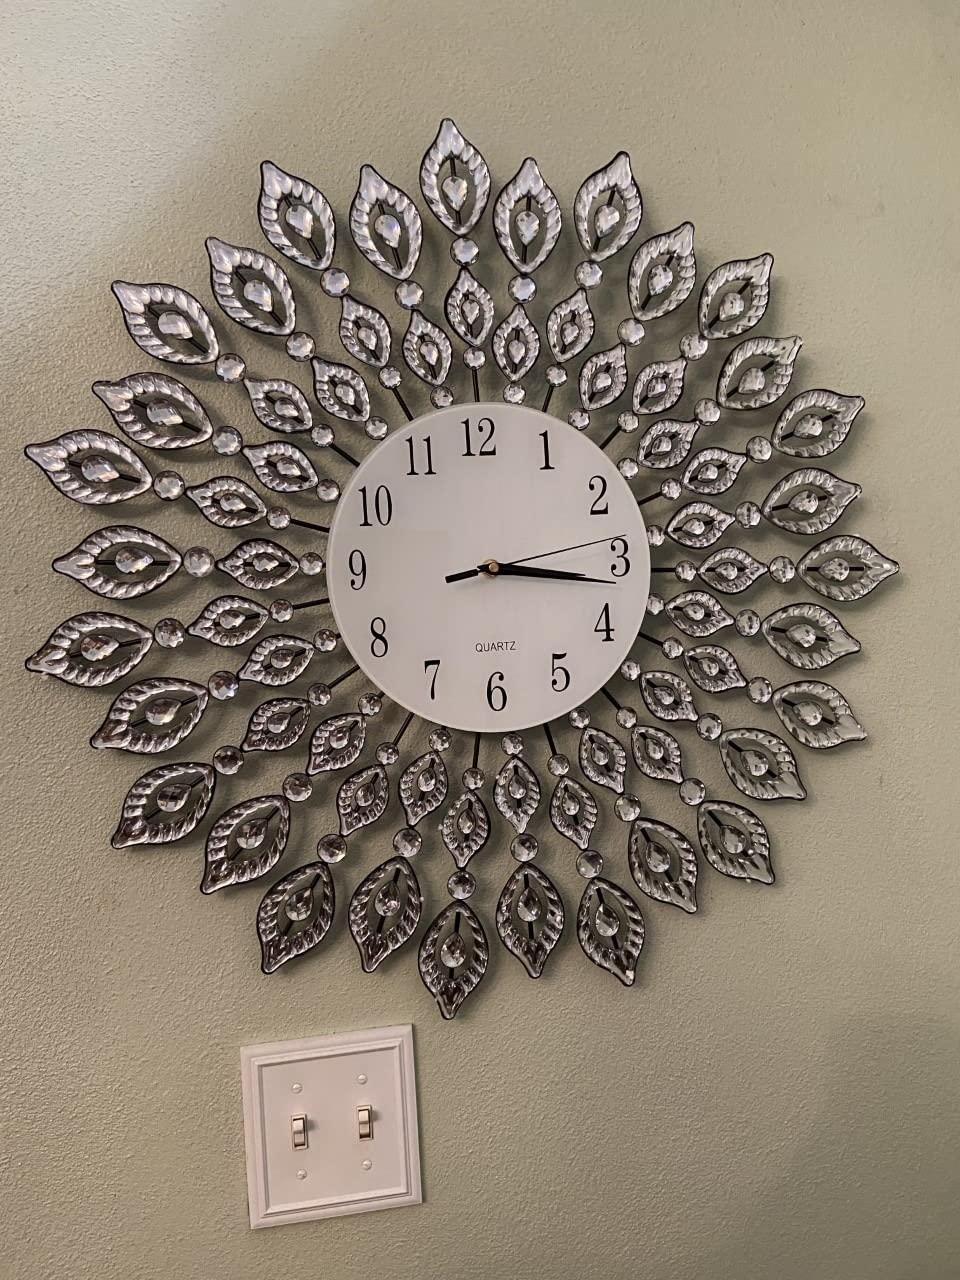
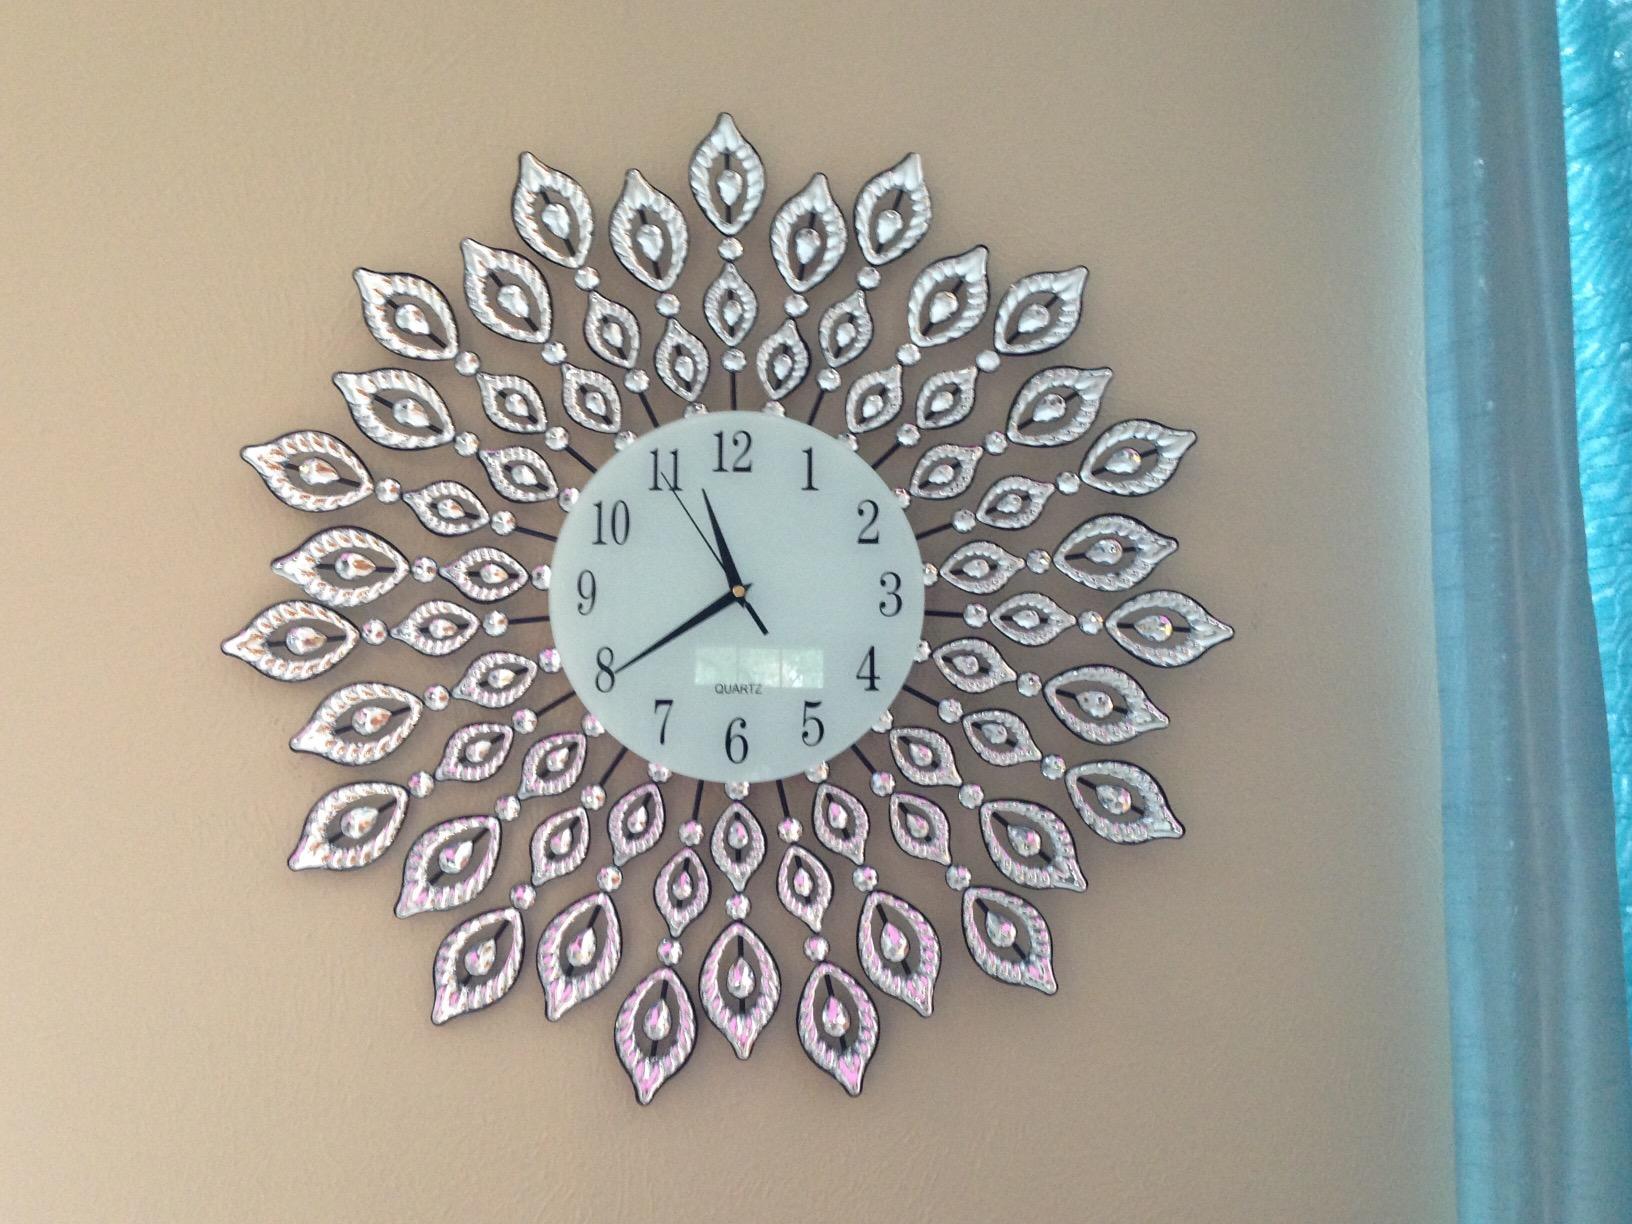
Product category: clock
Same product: yes